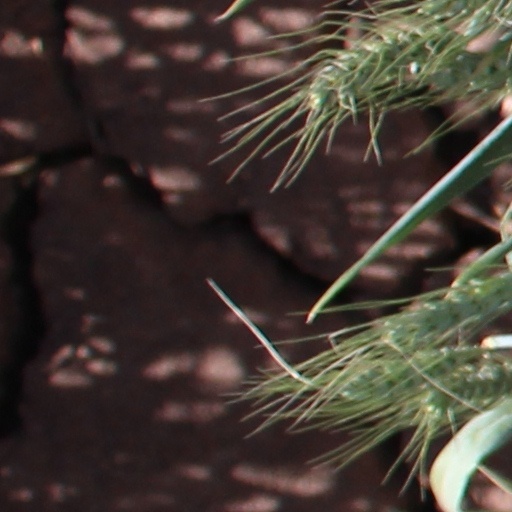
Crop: wheat